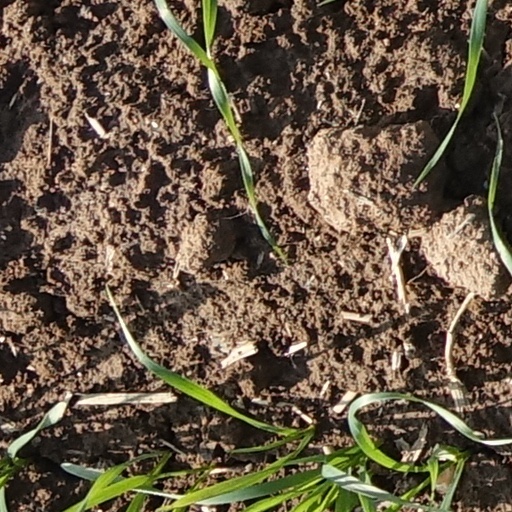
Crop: wheat